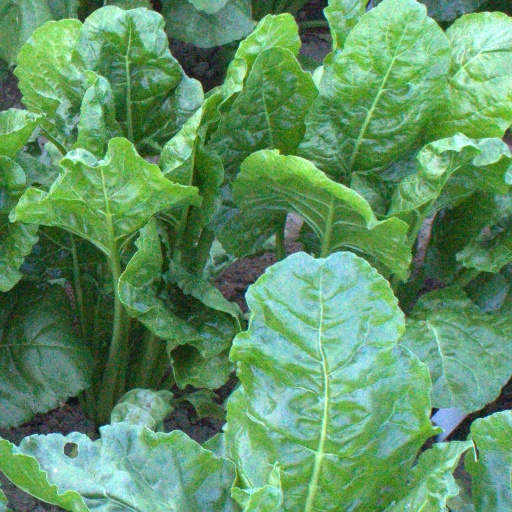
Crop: sugar beet